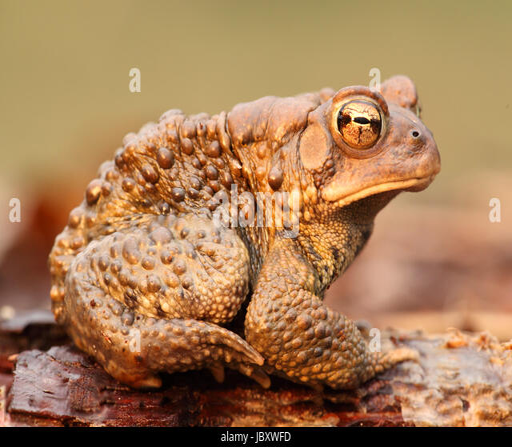
biological species with a green background